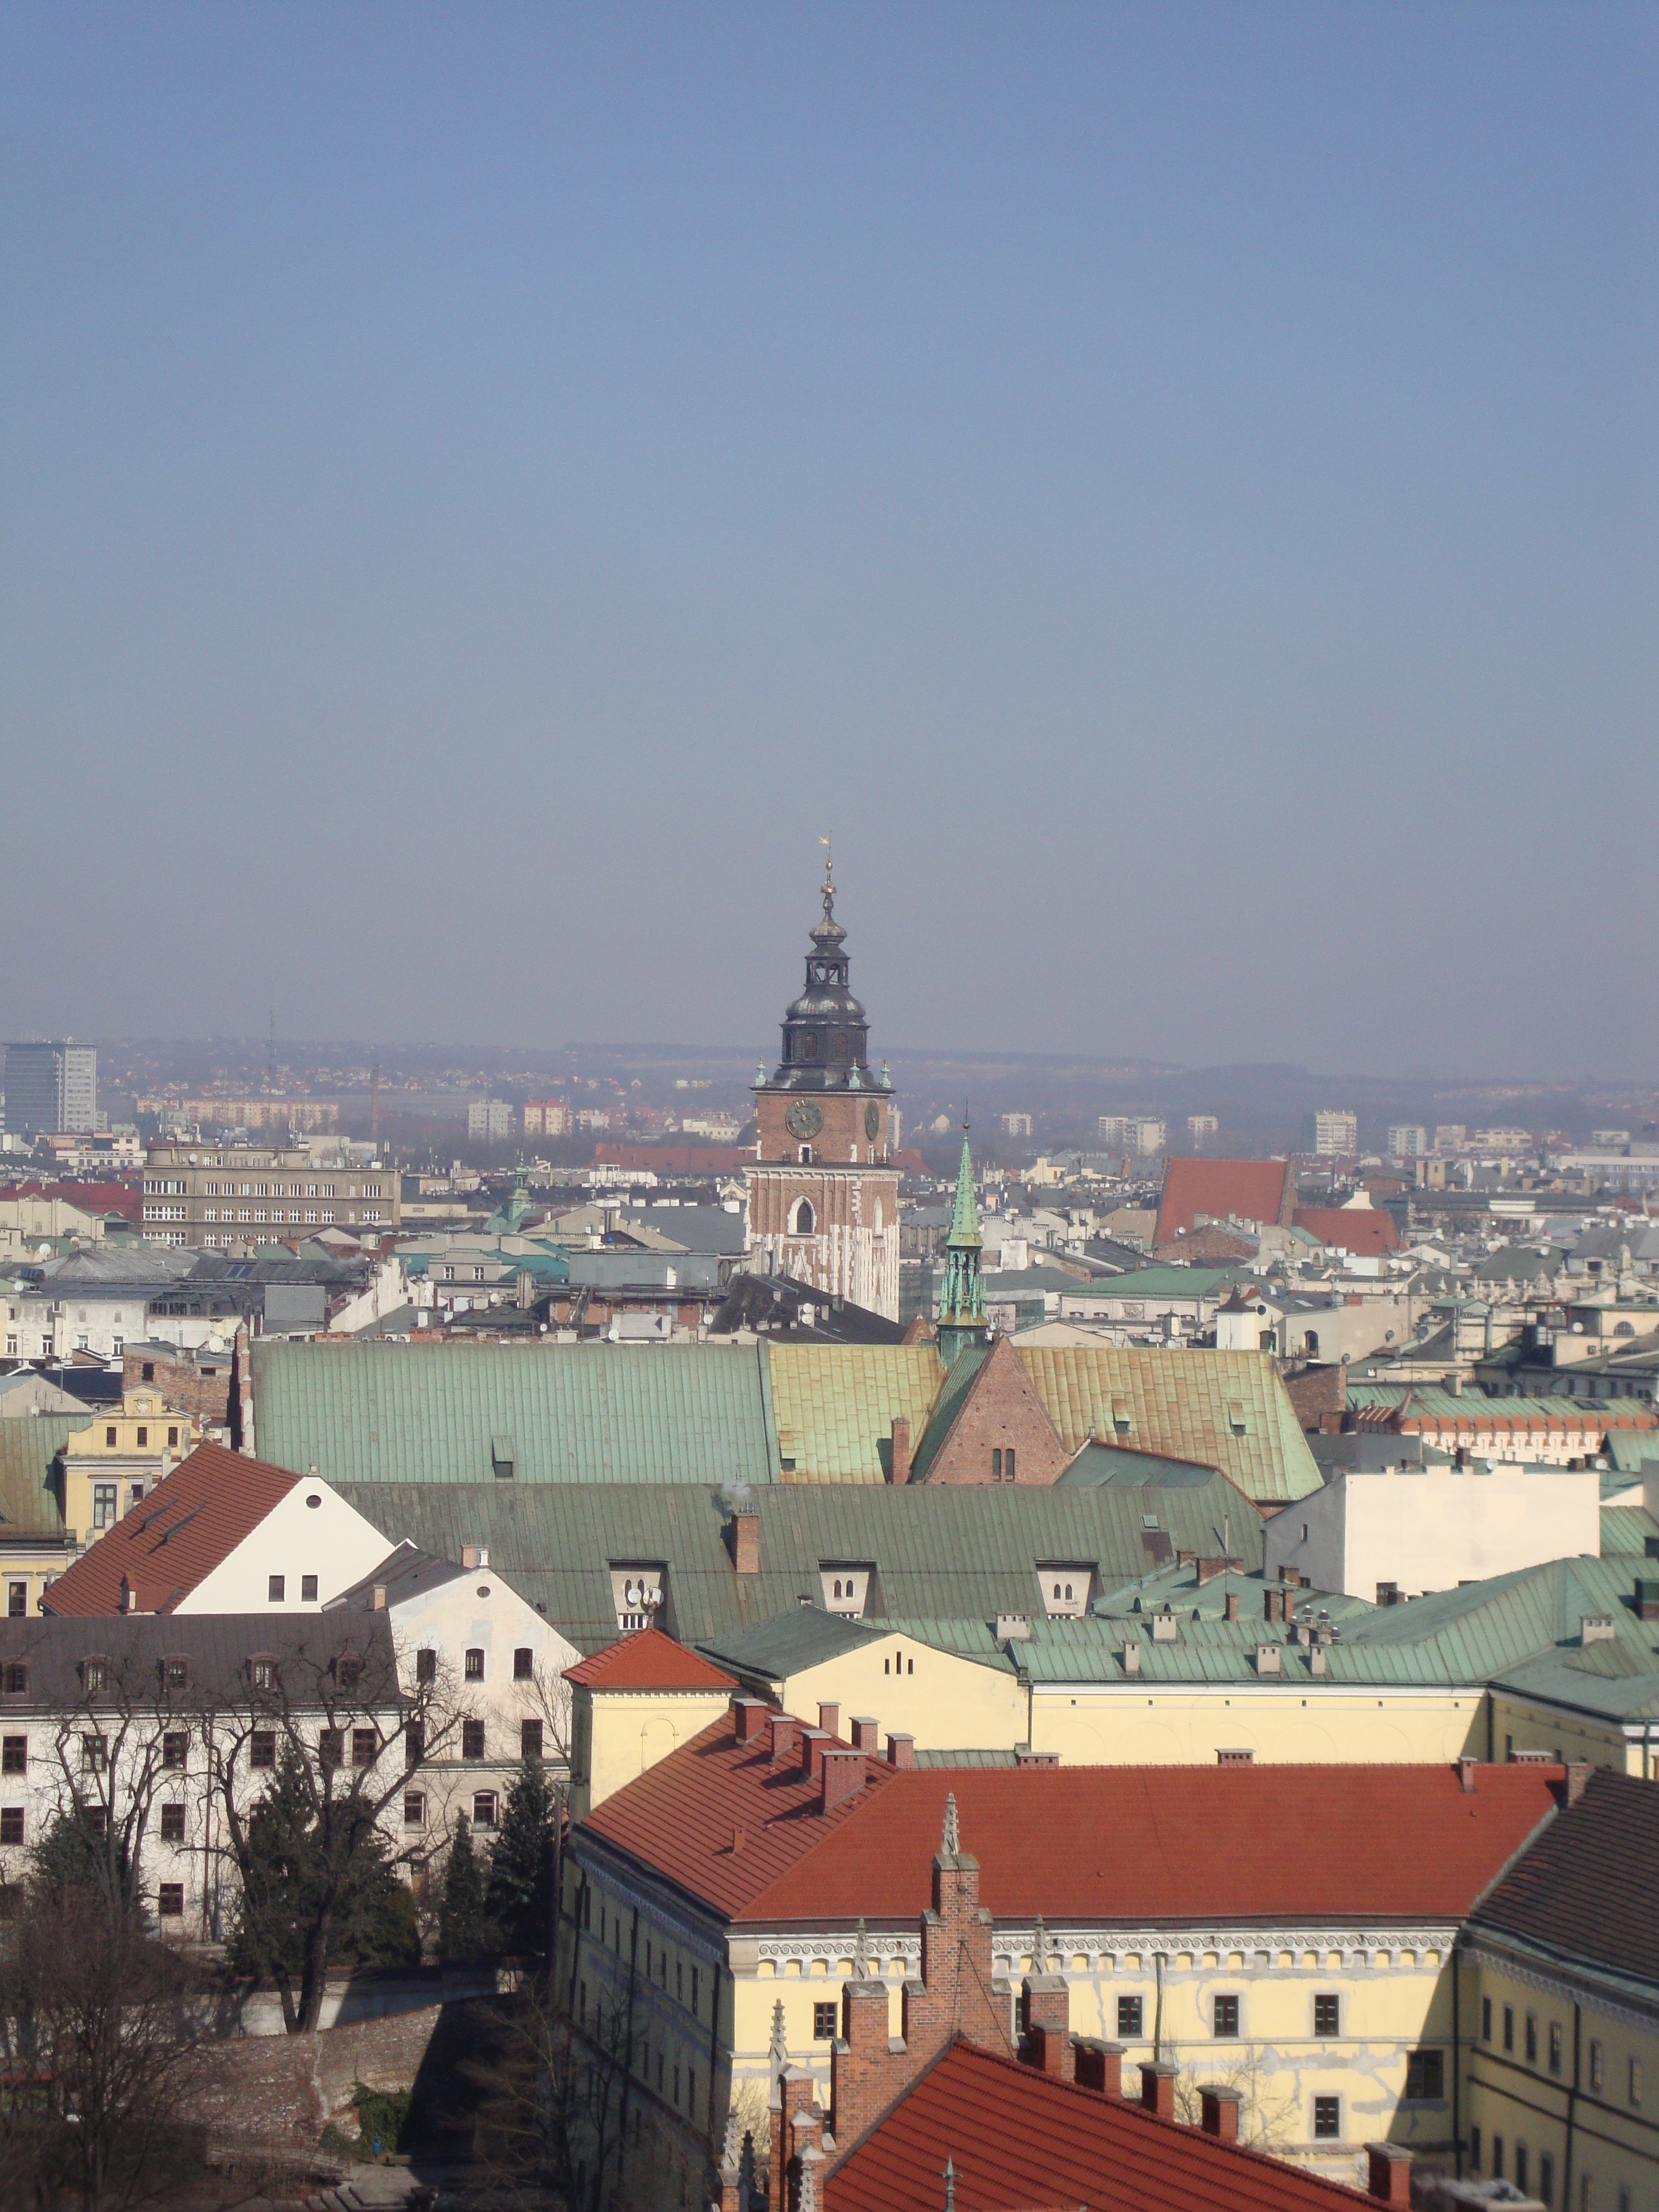
architecture, skyline, town, city, monument, cityscape, panorama, downtown, tower, landmark, tourism, place of worship, poland, krakow, urban area, human settlement